James Scollay Whitney

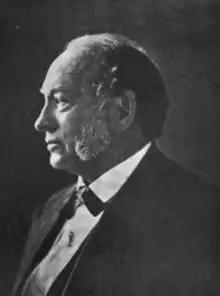

James Scollay Whitney (May 19, 1811 – October 24, 1878) was an American business executive and politician. He was the father of Henry Melville Whitney and William Collins Whitney, founders of the Whitney family business interests.